Oceania

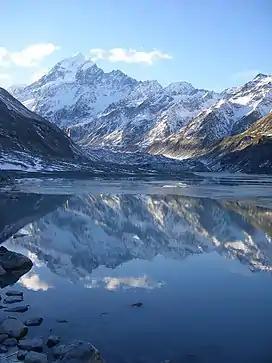
Aoraki / Mount Cook, located on the South Island of New Zealand

In 1789, the mutiny on the Bounty against William Bligh led to several of the mutineers escaping the Royal Navy and settling on Pitcairn Islands, which later became a British colony. Britain also established colonies in Australia in 1788, New Zealand in 1840 and Fiji in 1872, with much of Oceania becoming part of the British Empire. The Gilbert Islands (now known as Kiribati) and the Ellice Islands (now known as Tuvalu) came under Britain's sphere of influence in the late 19th century.